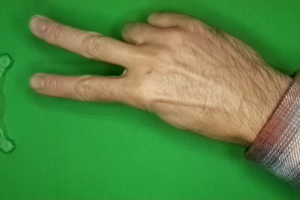
Label: scissors